London, Ontario

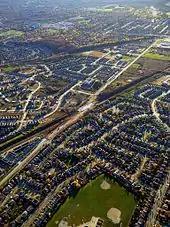
Residential suburban sprawl of London municipality

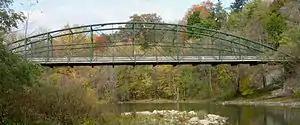
Blackfriars Street Bridge

In 1875, London's first iron bridge, the Blackfriars Street Bridge, was constructed. It replaced a succession of flood-failed wooden structures that had provided the city's only northern road crossing of the river. A rare example of a wrought iron bowstring arch through truss bridge, the Blackfriars remains open to pedestrian and bicycle traffic, though it was temporarily closed indefinitely to vehicular traffic due to various structural problems and was once again reopened to vehicular traffic 1 December 2018. The Blackfriars, amidst the river-distance between the Carling Brewery and the historic Tecumseh Park (including a major mill), linked London with its western suburb of Petersville, named for Squire Peters of Grosvenor Lodge. That community joined with the southern subdivision of Kensington in 1874, formally incorporating as the municipality of Petersville. Although it changed its name in 1880 to the more inclusive "London West", it remained a separate municipality until ratepayers voted for amalgamation with London in 1897, largely due to repeated flooding. The most serious flood was in July 1883, which resulted in serious loss of life and property devaluation. This area retains much original and attractively maintained 19th-century tradespeople's and workers' housing, including Georgian cottages as well as larger houses, and a distinct sense of place. In 1897, London West was annexed to London.